Moore's Bush Reserve

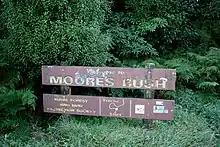
A sign at the entrance to Moore's Bush Reserve.

Moore's Bush Reserve, also known as Moore's Bush, is a small reserve in the suburb of Leith Valley in Dunedin, New Zealand.